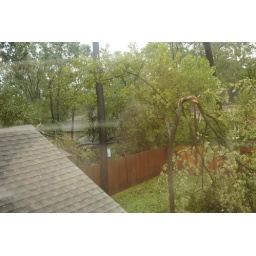
Look over the fence and you can see the tree on top of the power line.